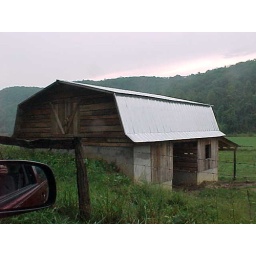
New barn in the field with my rear view mirror in the shot.